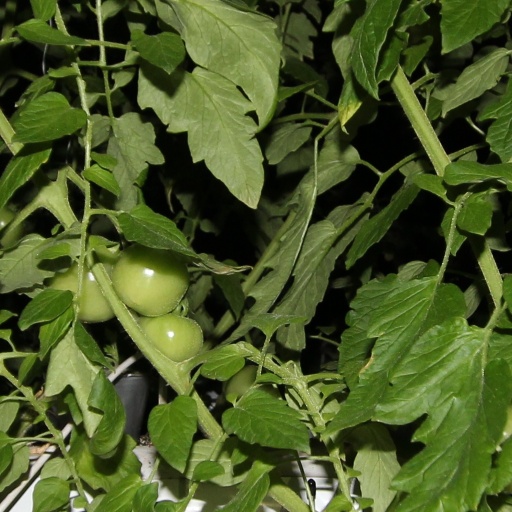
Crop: tomato